Brussels

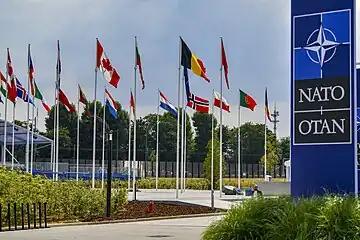
Flags of NATO member states wave at the entrance of NATO's headquarters in Haren

The Brussels-Capital Region is governed by a parliament of 89 members (72 French-speaking, 17 Dutch-speaking—parties are organised on a linguistic basis) and an eight-member regional cabinet consisting of a minister-president, four ministers and three state secretaries. By law, the cabinet must comprise two French-speaking and two Dutch-speaking ministers, one Dutch-speaking secretary of state and two French-speaking secretaries of state. The minister-president does not count against the language quota, but in practice every minister-president has been a bilingual francophone. The regional parliament can enact ordinances, which have equal status as a national legislative act.